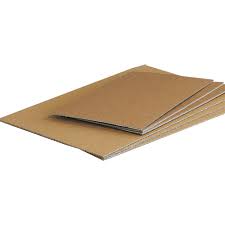
Waste category: cardboard